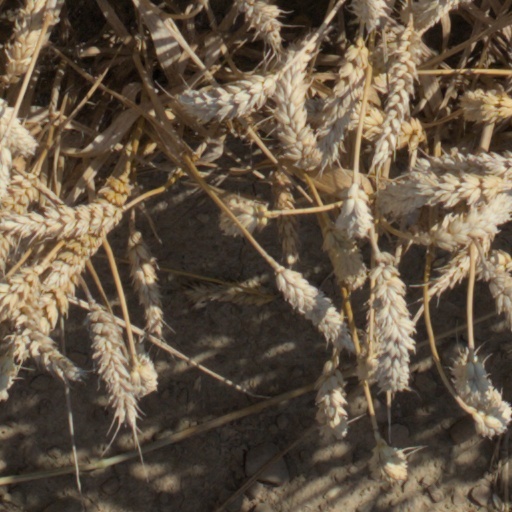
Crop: wheat